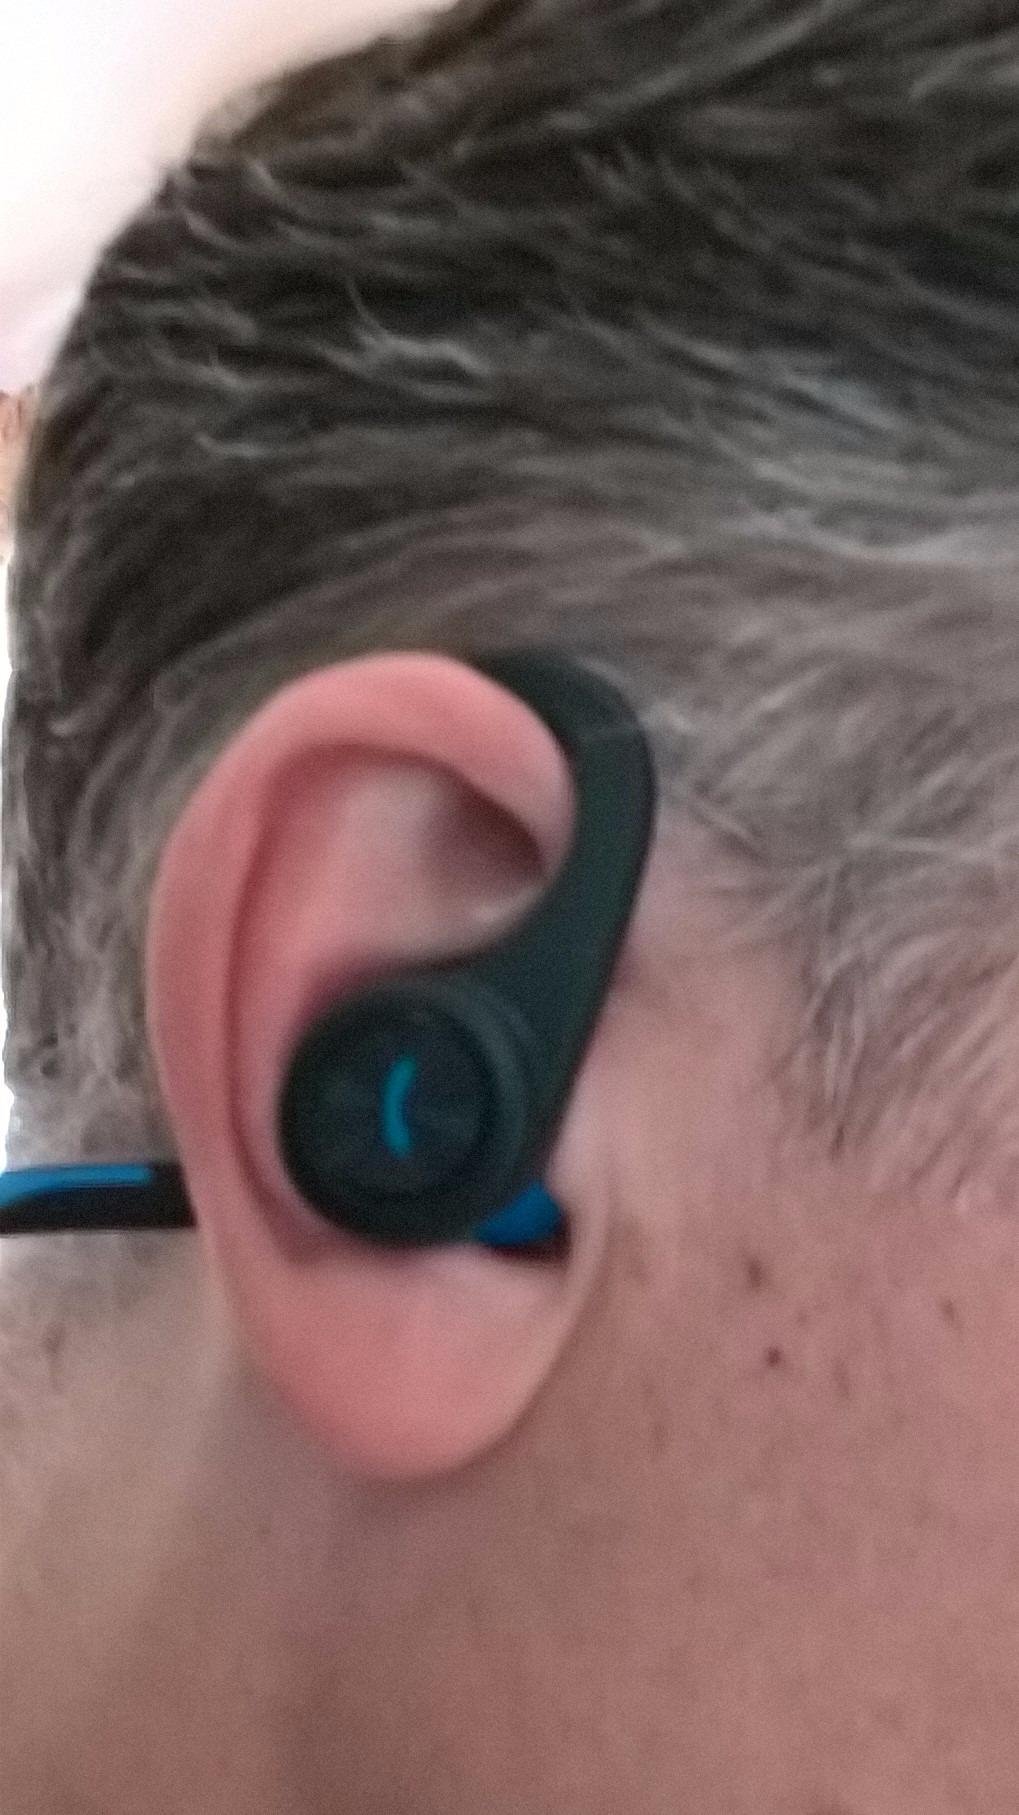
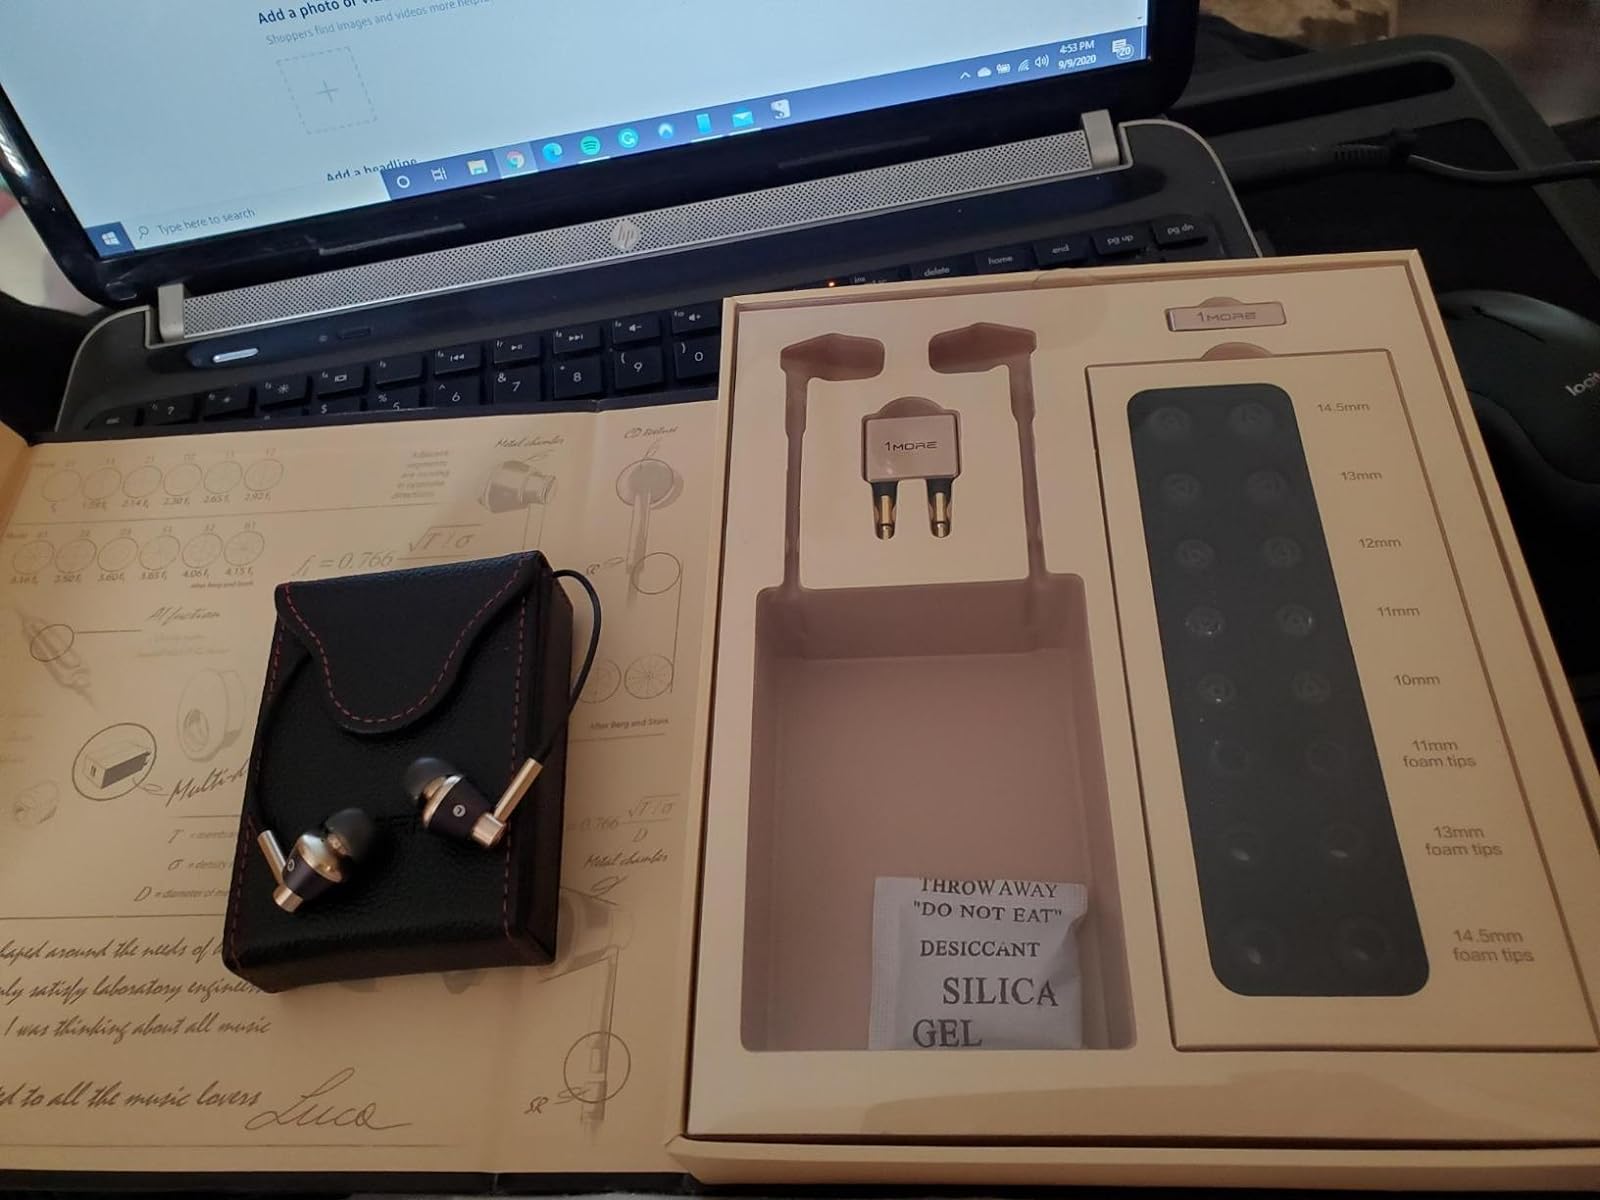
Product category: headphones
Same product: no